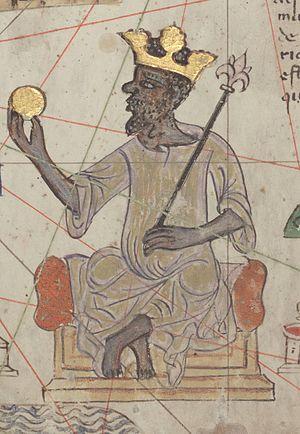
Détail de l'Atlas Catalan représentant Kanga Mussa.
Mansa Moussa, Kanga Moussa ou Kankou Moussa Niare Niakaté est le dixième « mansa » de l'empire du Mali de 1312 à 1332 ou 1337.
La traite arabe, sous-ensemble principal de la traite orientale, désigne le commerce des êtres humains du VIIIᵉ siècle jusqu'à nos jours, sur un territoire qui comprend et déborde largement l'aire arabe.